Dwangwa River

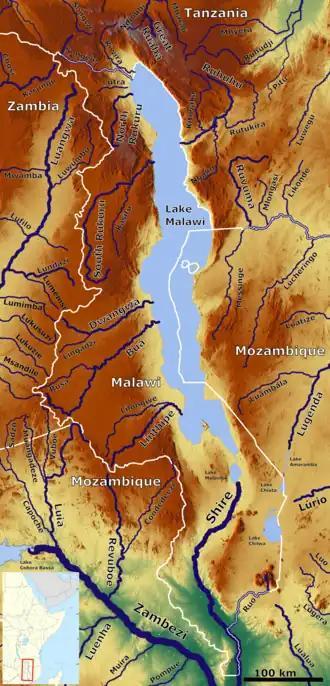
Dwangwa River (center left)

The Dwangwa River is a river in Malawi, which flows into Lake Malawi. Its source is in the Kasungu National Park, in Malawi's central plateau. It flows north-easterly from this plateau through an ancient valley. The river's mouth flows out of a more recently cut gorge, into the lake. It also flows through the Bana Swamp. Its length is approximately 100 miles (160 km).